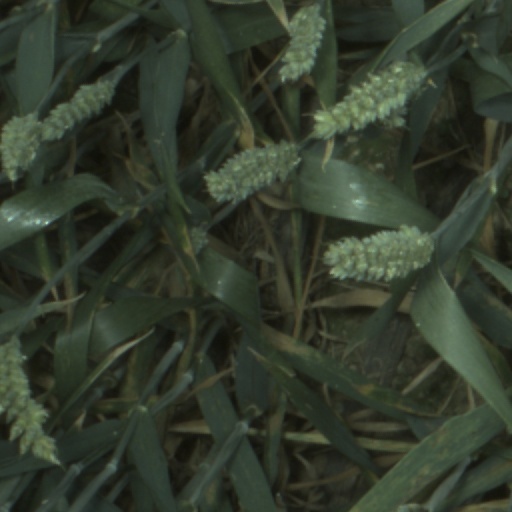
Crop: wheat